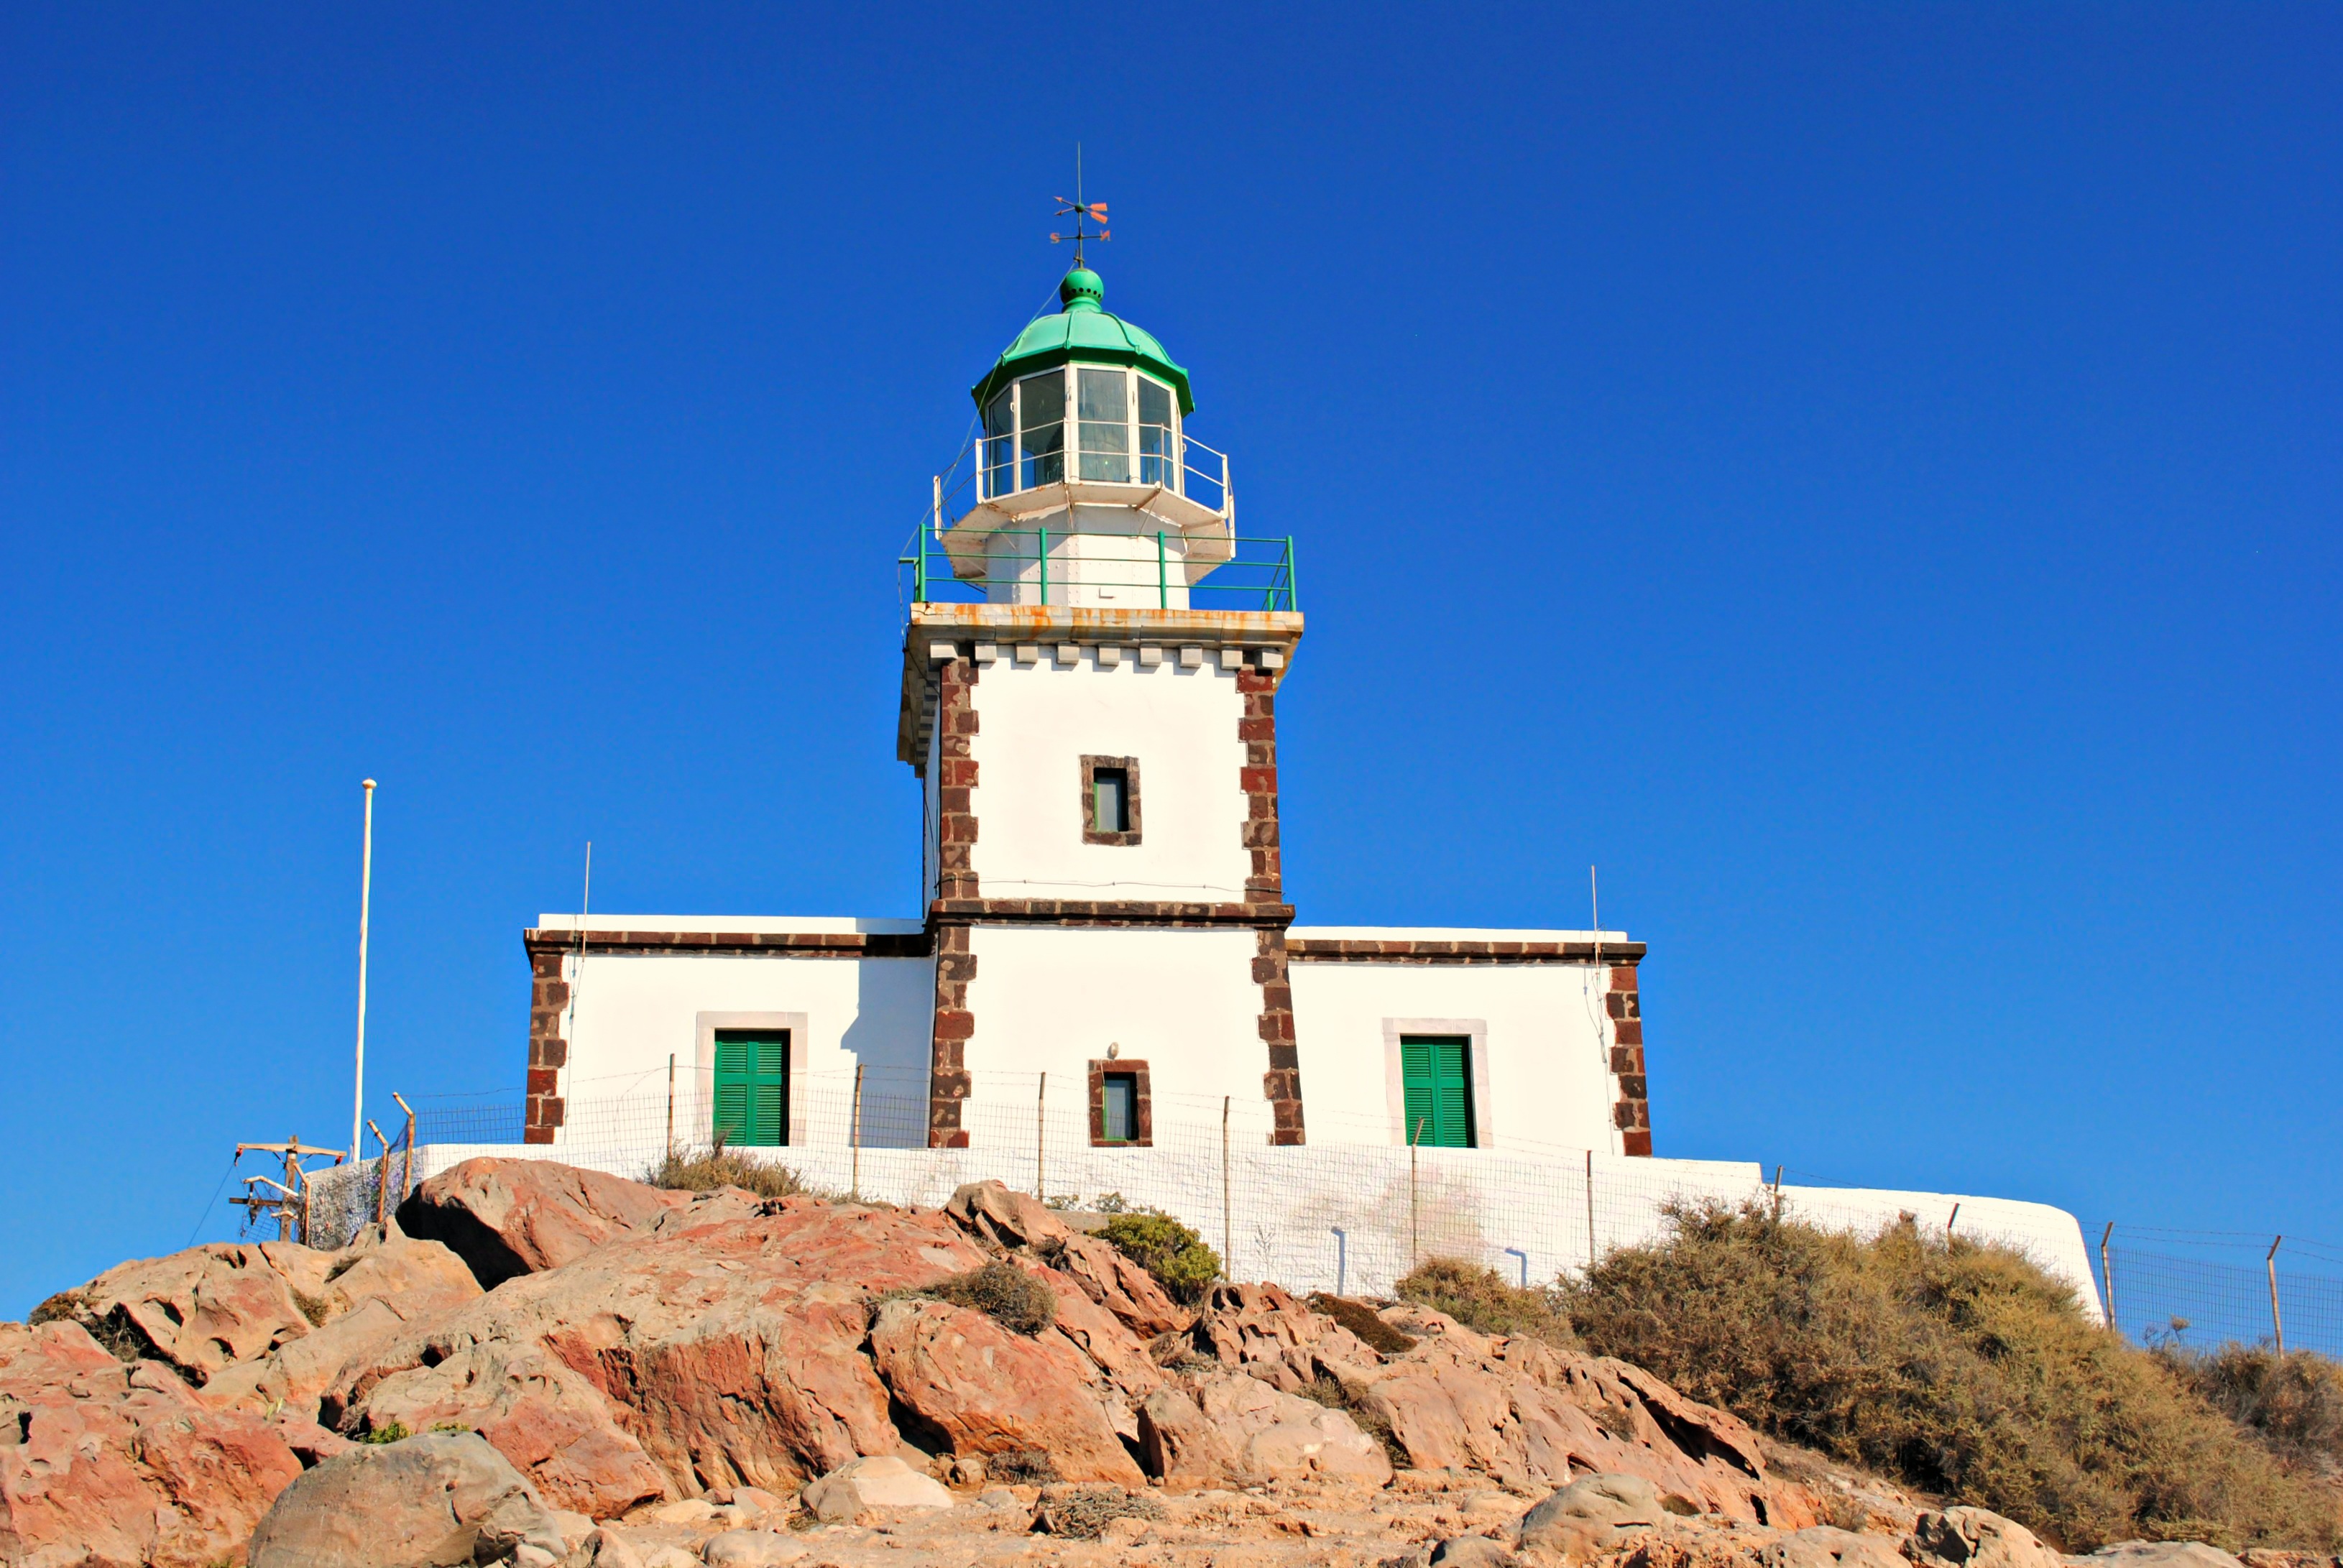
sea, coast, person, lighthouse, architecture, people, sky, girl, white, building, city, summer, vacation, tourist, travel, village, female, europe, young, greek, mediterranean, tower, traveler, island, landmark, beacon, blue, church, tourism, place of worship, cool image, santorini, dress, happy, women, buildings, holidays, greece, european, famous, tourist attraction, caldera, cool photo, destination, cyclades, thira, aegean, oia, historic site, promontory